Octogeddon

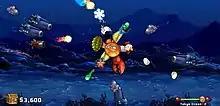
An ocean stage is currently in progress. The octopus can defend himself by rotating himself to aim various forms of weaponized limbs against enemies.

"Octogeddon" is an arcade action-strategy video game, with elements of roguelike games. The player plays as a titular octopus, named Octogeddon, who decides to seek vengeance against humanity after watching a video of a chef cooking sushi. Octogeddon goes through five stages, each divided up into six levels. The first three levels take place in the ocean and the last three levels take place on land. The octopus has limbs that can be used to attack enemies as the octopus progresses through each level. Octogeddon has to be rotated in order to aim the limbs and deal damage to the enemies. Octogeddon has a certain number of hit points that will be lost if the octopus is hit by an enemy. If all the hit points are lost, Octogeddon will lose a life. There is a permadeath aspect to this game: if all the lives are lost, the game has to be restarted.